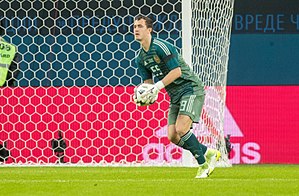
Andrej Lunjov
Andrej Jevgenjevitj Lunjov, er en russisk fodboldspiller, der spiller for FC Zenit i den russiske liga.